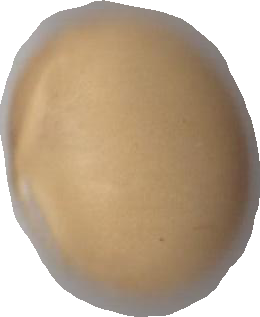
Variety: Dega